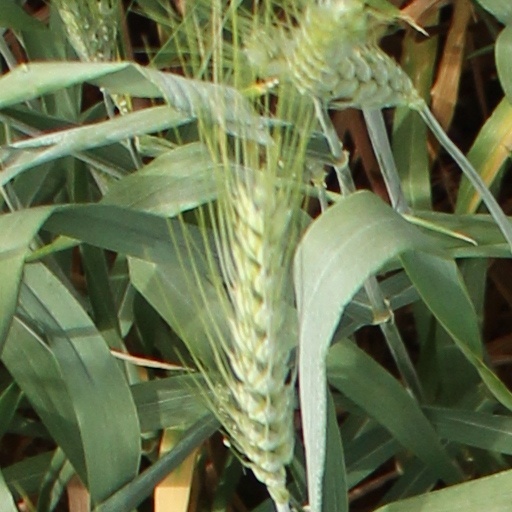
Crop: wheat